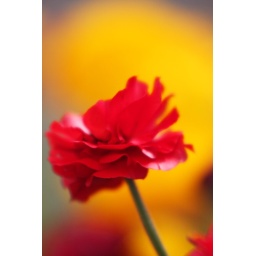
Loved the colour in this scene, the red of the frilly can-can dancer in front of the golden background, really pops out to me.